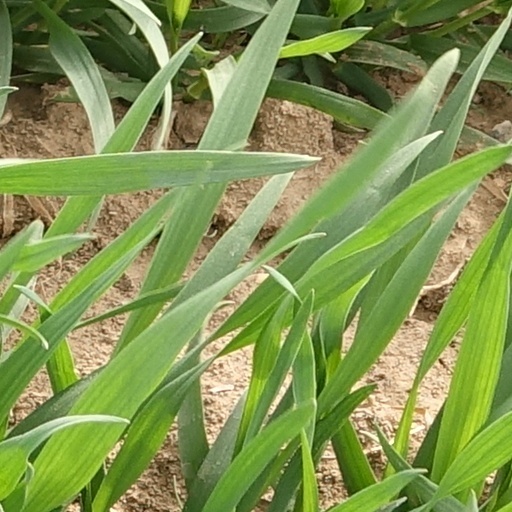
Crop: wheat